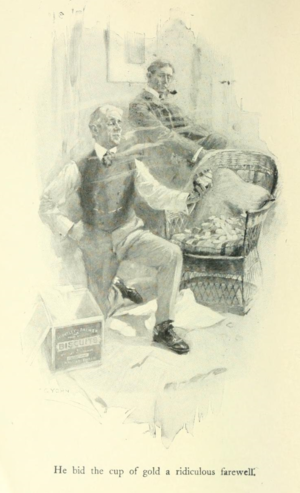
Frederick Coffay Yohn, né le 8 février 1875 à Indianapolis dans l'État de l'Indiana et décédé le 3 juin 1933 à Norwalk dans l'État du Connecticut aux États-Unis, est un peintre et un illustrateur américain. Il est notamment connu pour ses dessins et peintures historiques et militaires, couvrant une période allant de la révolution américaine à la Première Guerre mondiale en passant par la guerre hispano-américaine et la guerre de Sécession.